Shell (projectile)

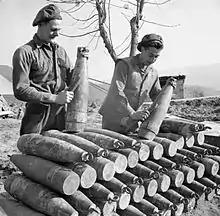
British gun crew preparing 155 mm shells at Vergato, Italy during the Liberation of Italy, 22 February 1945

Extended-range shells are sometimes used. Two primary types exist: rocket-assisted projectiles (RAP), which generate additional thrust via a rocket motor built into the base, and base bleed (BB), which reduce base drag by expelling gas into the low-pressure area behind the shell. These shell designs usually have reduced high-explosive filling to remain within the permitted mass for the projectile, and hence less lethality.